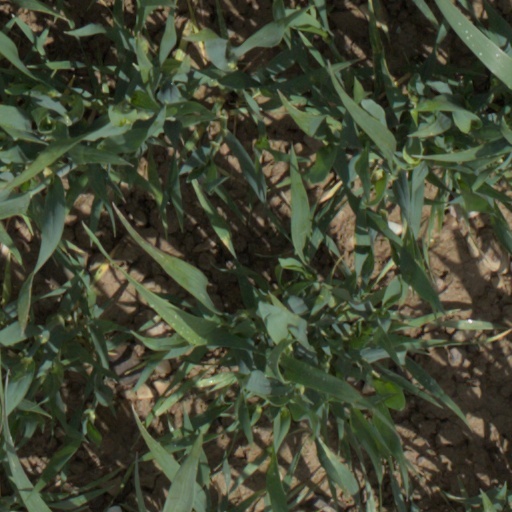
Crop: wheat